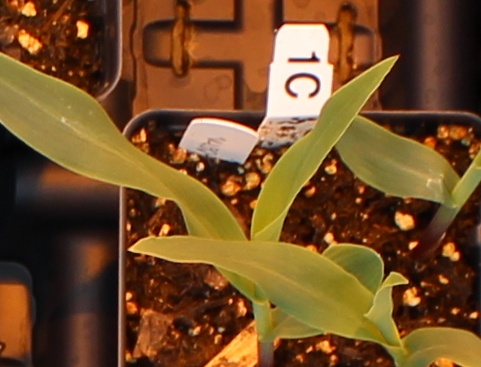
Label: Corn